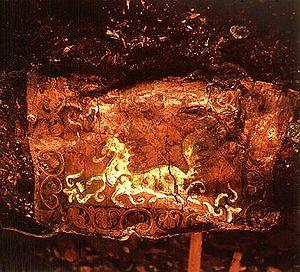
Chŏllima ou son abréviation Chonma est le nom coréen d'un cheval mythique. Il est commun aux cultures sibériennes et originaire d'Asie centrale. On dit que Chŏllima est trop rapide pour être monté et qu'il parcourt 1 000 lieues par jour. Chŏllima est souvent représenté comme un cheval ailé, comme illustré par plusieurs statues dans la capitale de la Corée du Nord, Pyongyang. Elles symbolisent l'héroïsme et l'esprit combatif du peuple coréen avançant à la vitesse de Chollima.
Les trésors nationaux de Corée du Sud sont un ensemble d'objets et de bâtiments qui ont été reconnus par le gouvernement sud-coréen pour leur exceptionnelle valeur historique, artistique et culturelle.
Voici la liste des chevaux mythiques et légendaires, issus de mythes, de légendes et du folklore populaire, selon leur origine.
Un animal national est un animal choisi par une communauté comme son emblème en raison de sa représentativité, soit parce qu'il est caractéristique du territoire considéré, soit encore pour la Nouvelle Zélande le kiwi. Certains pays ont plusieurs animaux nationaux.